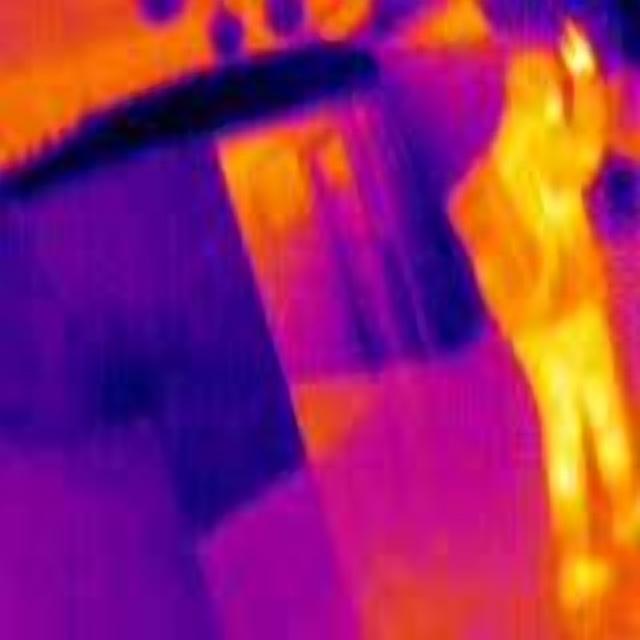
Detected objects:
label: person